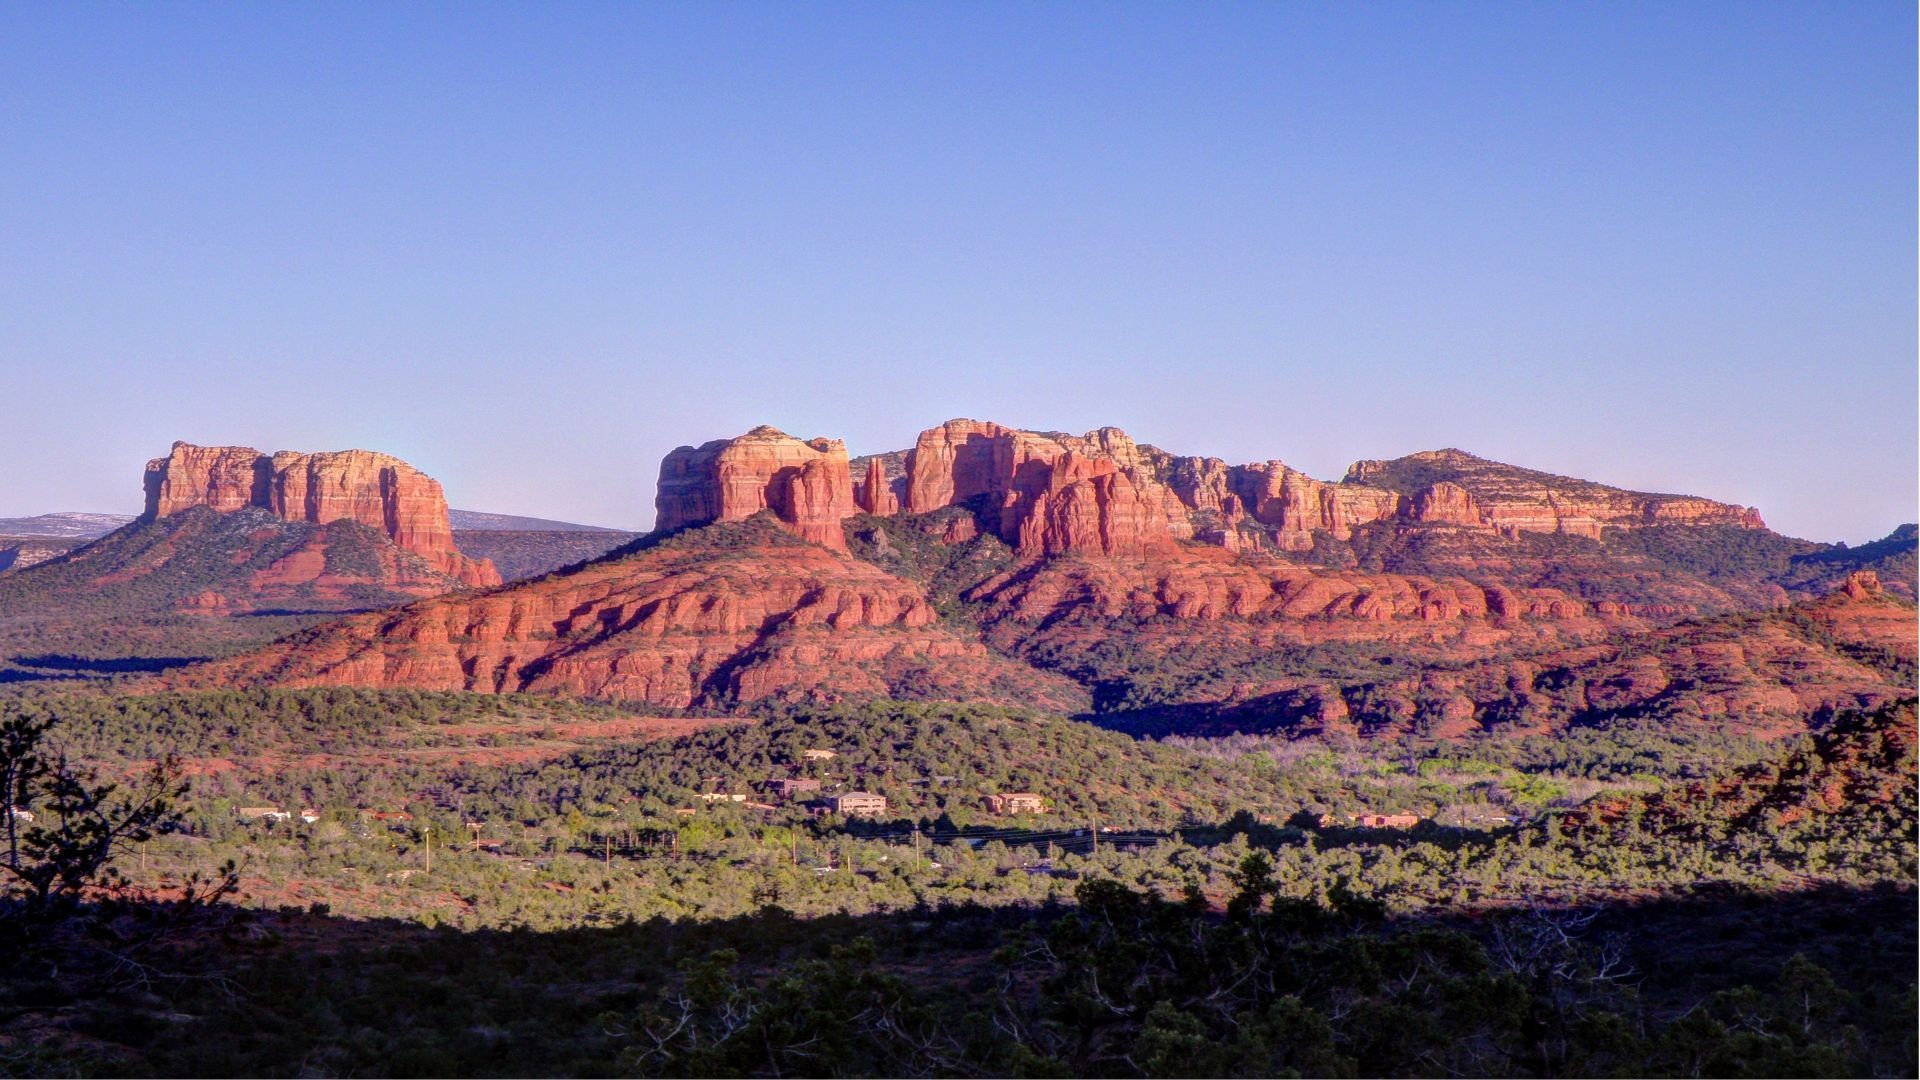
landscape, rock, wilderness, mountain, valley, panorama, formation, park, canyon, national park, arizona, geology, badlands, plateau, sedona, wadi, butte, landform, red rocks, geographical feature, mountainous landforms